Art glass

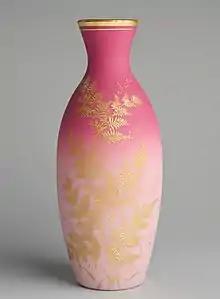
New England Glass Company vase, 1886–88, in blown "Peach Blow" glass, with gold enamel paint.

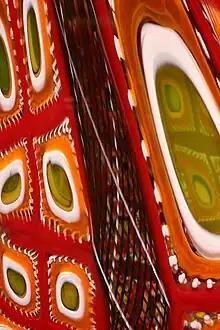
Detail of art glass sculpture.

Art glass is a subset of glass art, this latter covering the whole range of art made from glass. Art glass normally refers only to pieces made since the mid-19th century, and typically to those purely made as sculpture or decorative art, with no main utilitarian function, such as serving as a drinking vessel, though of course stained glass keeps the weather out, and bowls may still be useful.